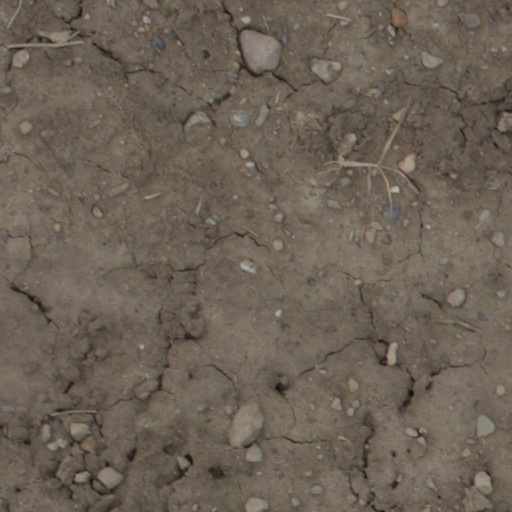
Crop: wheat